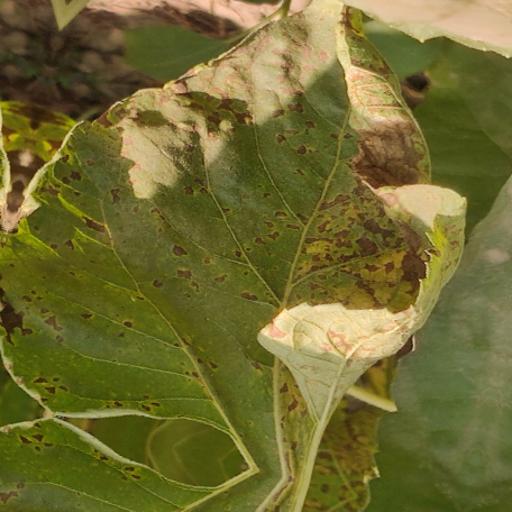
Label: Leaf_scars